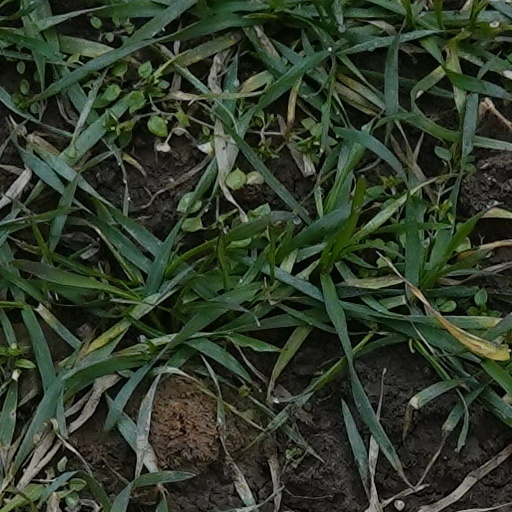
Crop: wheat